Allied Airways

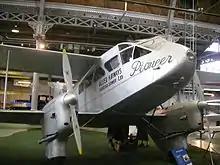
Rapide G-ADAH at the Museum of Science and Industry, Manchester

On 2 February 1936 Eric Starling flew the airline's first air ambulance flight, in Dragon G-ADFI, from South Ronaldsay to Stromness for transfer by road to hospital in Kirkwall.